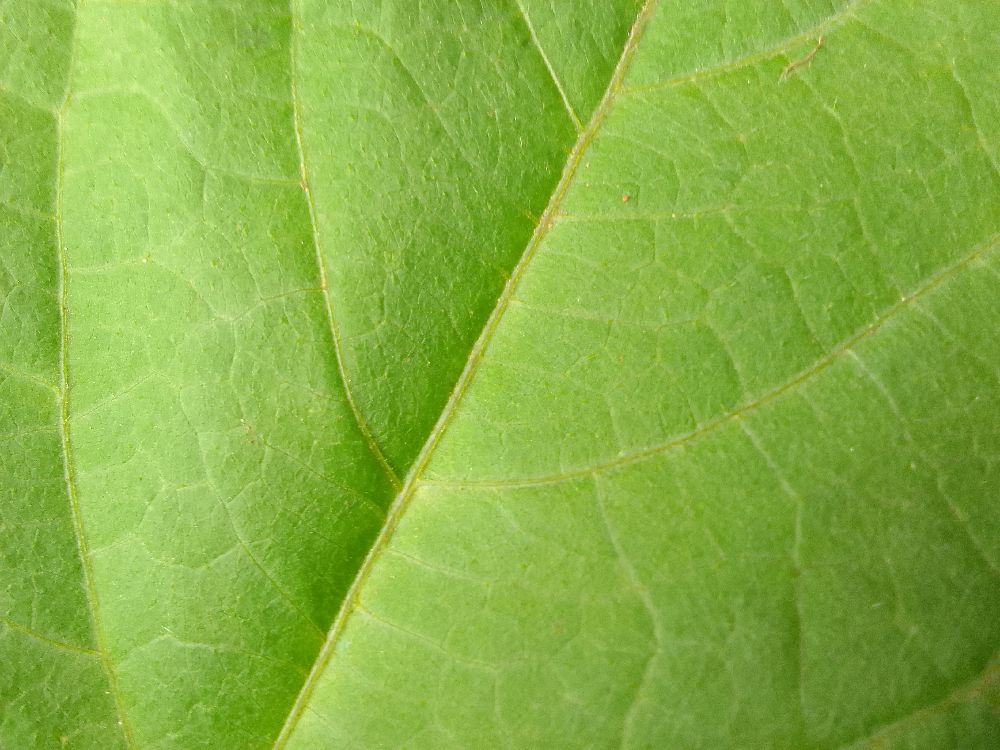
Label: healthy